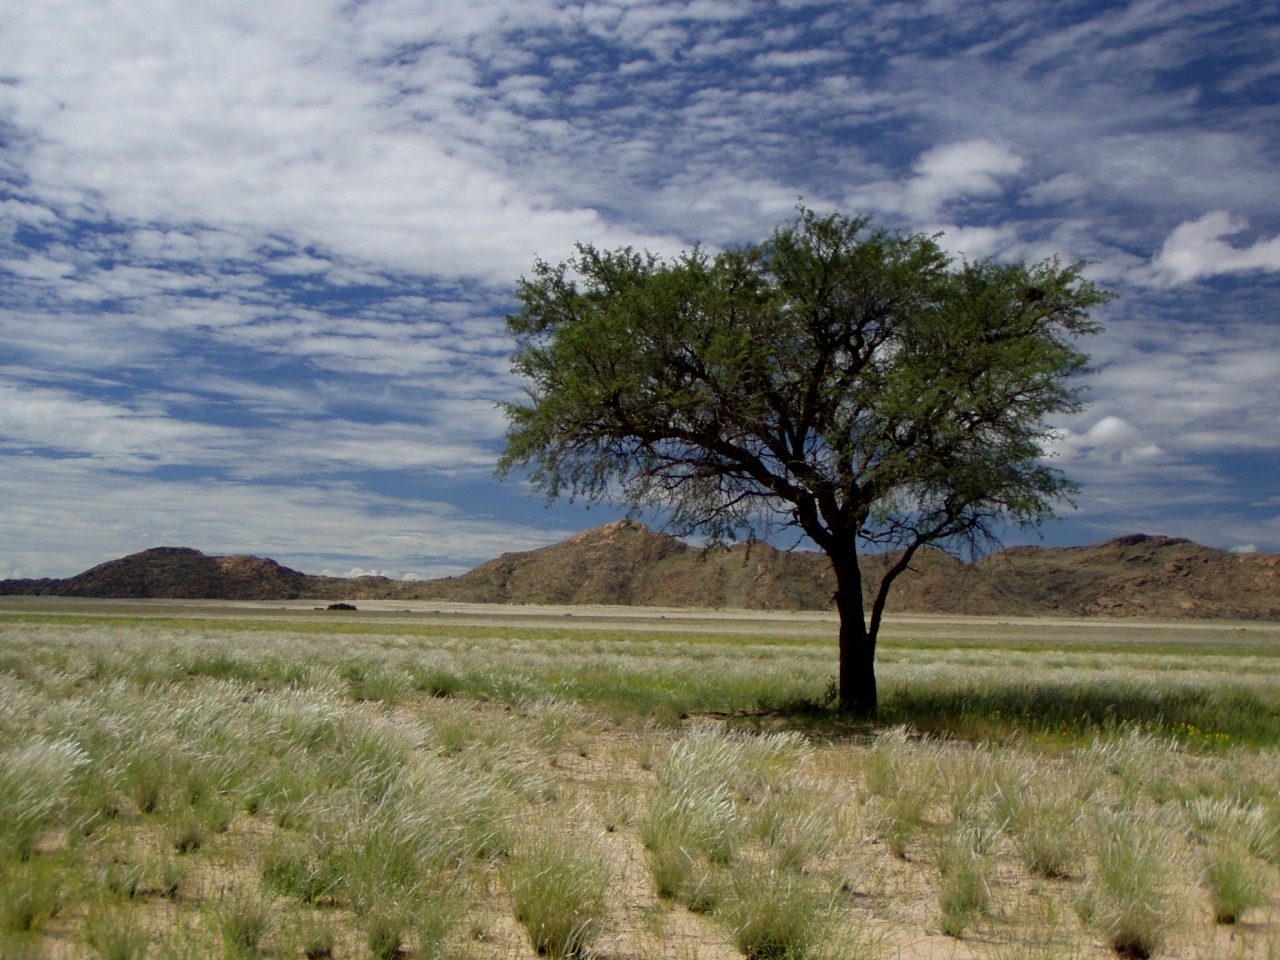
landscape, tree, nature, grass, horizon, marsh, wilderness, cloud, plant, sky, field, meadow, prairie, hill, travel, pasture, ranch, africa, soil, savanna, plain, clouds, grassland, badlands, wetland, plateau, habitat, ecosystem, steppe, rural area, namibia, natural environment, geographical feature, grass family, woody plant, ecoregion